Arne Birkenstock

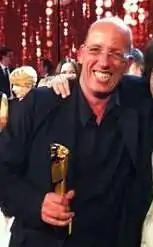
Birkenstock in 2011

Birkenstock was born in Huettental and was raised in Cologne. He studied economy, political science, history of Latin America and romance languages in Cologne, Buenos Aires and Córdoba, and received a master's degree in Latin American Studies.